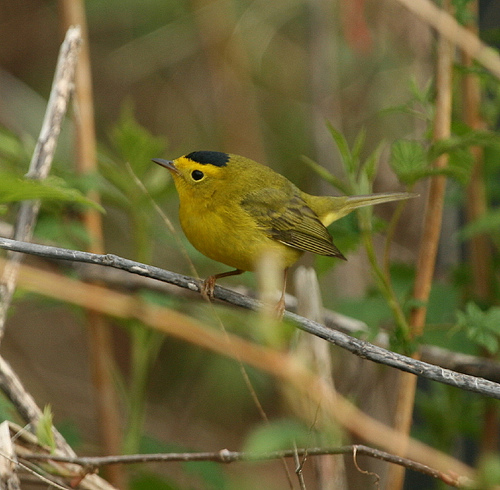
the bird has a black crown and a black eyering as well as bill.
this small bird has a dark black crown, a bright yellow belly, and a lime green back.
the small bird is yellow with a black crown and yellow eyering.
this short, plump yellow bird has large eyes, a flat beak and a patch of black on the crown.
this is a yellow bird with a grey wing and a black crown on its head.
the bird has a blackish/brown beak with a yellow belly and a small head with a black spot on top the wing are greenish yellow
this small bird has a pointed beak, thin tarsus, a black patch on the crown and some black on the wing secondaries, and yellow covering the rest of its body.
this is a rounded yellow bird with greenish-gray wings and a black crown.
this bird is yellow with black and has a very short beak.
this bird has wings that are yellow and has a black crown
Species: Wilson Warbler